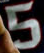
Number: 5